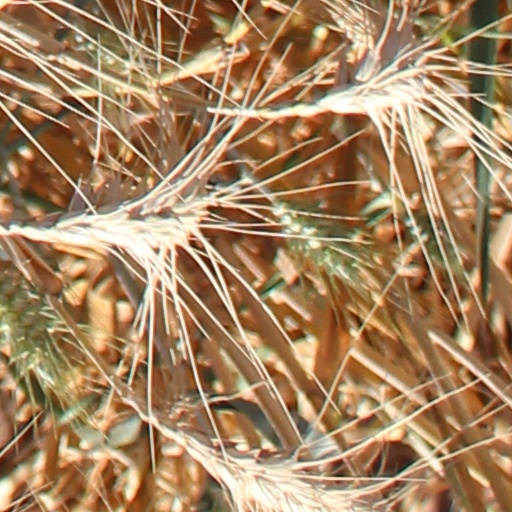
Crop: wheat